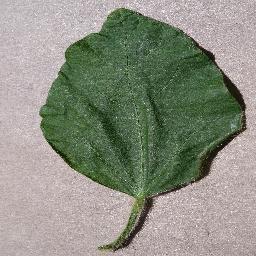
Label: Soybean___healthy